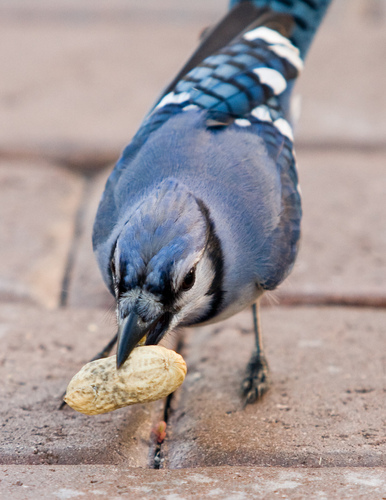
this bird is grey with a blue crown and a white eyering.
a very sharp medium triangular beak with blue body, tail feathers blue with alternating black bars, tipped in white, and black highlights around neck ring and eyes.
this grey and blue bird has stripped wing feathers, a black beak and white around its eyes.
the small bord is mostly blue with black markings around the eyes, a black ring around the neck, and black rings around the wingtips, which also have a few white feathers here and there.
this is a blue bird with a white throat and a black beak.
this bird has wings that are blue and has a black billa large bird with a mostly blue body and a long tail.
this bird is blue with white and has a long, pointy beak.
this blue bird has a white eye patch and black eyebrows, with a blue, black, and white pattern on his wings and tail.
this bird has a black bill and blue crown with a blue back and darker blue wings.
Species: Blue Jay